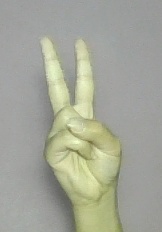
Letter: taa